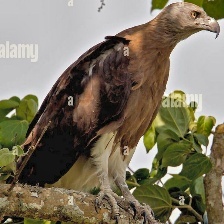
Species: GREY HEADED FISH EAGLE
Scientific name: ICHTHYOPHAGA ICHTHYAETUS